John E. Osborn (mathematician)

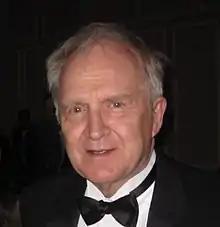
John Osborn in April 2009

John E. Osborn (July 12, 1936 – May 30, 2011) was an American mathematician. He obtained B.S. (1958), M.S. (1963), and Ph.D. (1965) degrees at the University of Minnesota, Minneapolis. His Ph.D. adviser was Hans Weinberger. Osborn made fundamental contributions to computational mathematics, especially to the theory of numerical solution of partial differential equations, eigenvalue approximations, and the finite element method. He also co-authored several textbooks on differential equations and numerical computation with the goal of introducing computation into sophomore level differential equations courses.